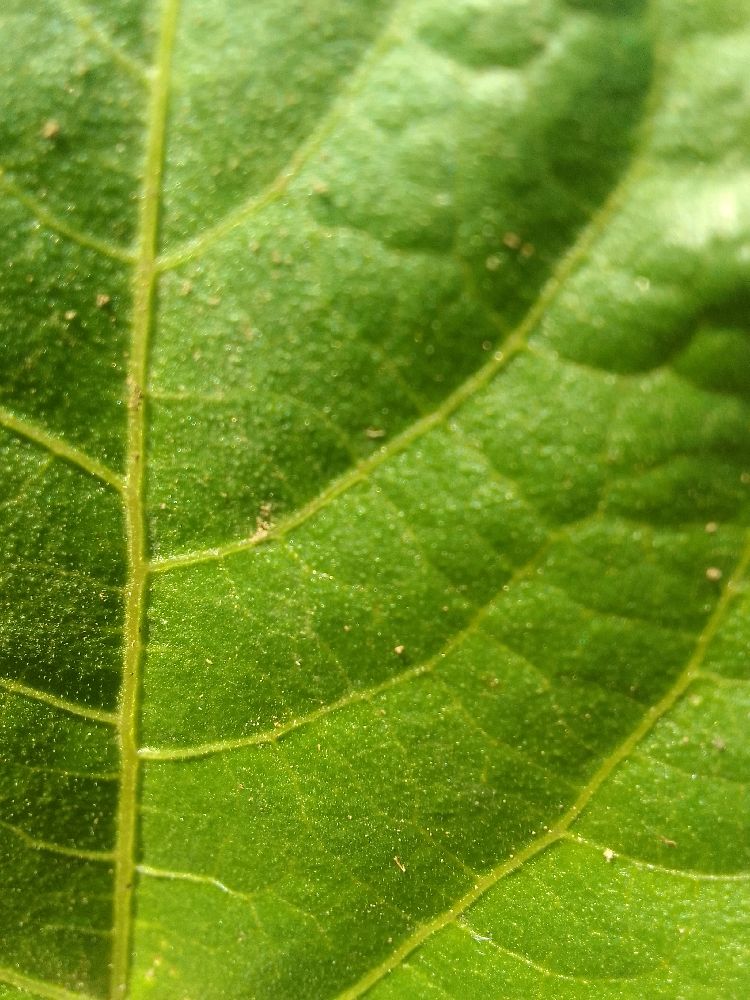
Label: healthy